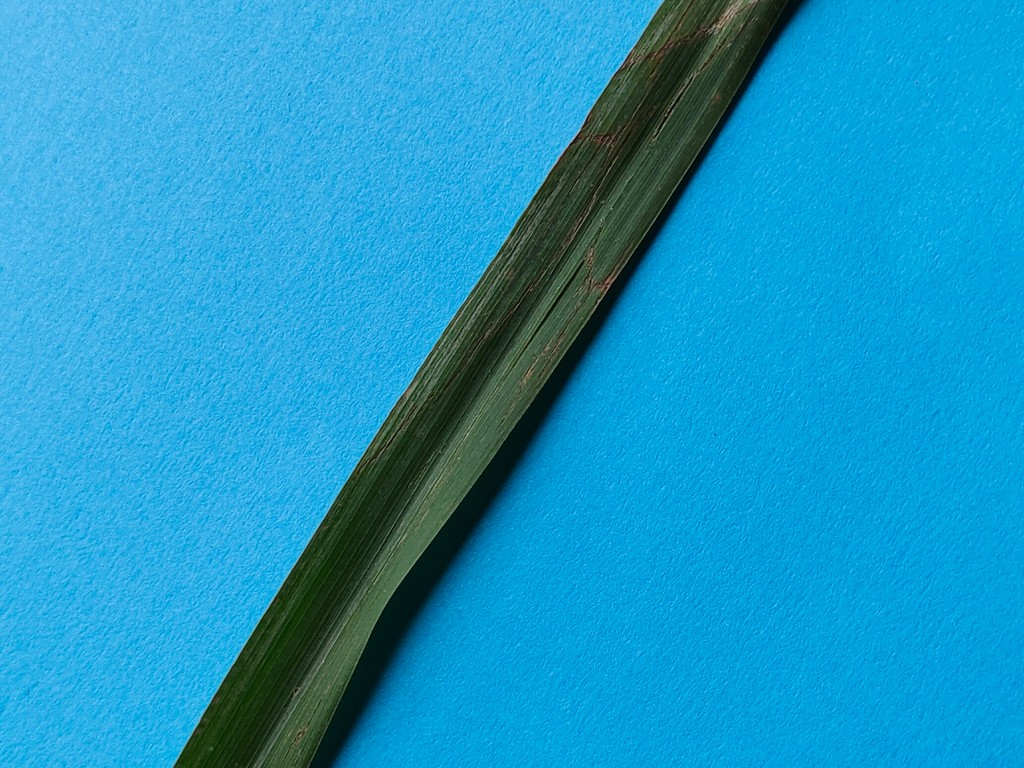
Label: Unhealthy